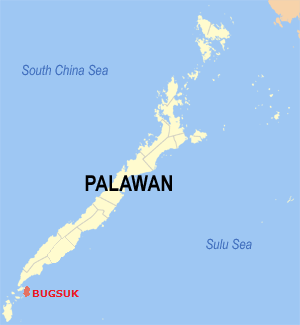
Localisation de l'île de Bugsuk, province de Palawan aux Phillipines.
Bugsuk est une île des Philippines située en mer de Sulu, au sud de Palawan, dans la province de Palawan. Sa superficie est de 119 km². L'île est incluse dans la municipalité de Balabac.